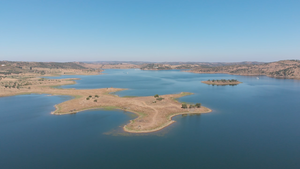
Le barrage d'Alqueva est un barrage hydroélectrique situé sur le cours du Guadiana dans la région de l'Alentejo, au sud du Portugal.